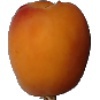
Label: Apricot 1